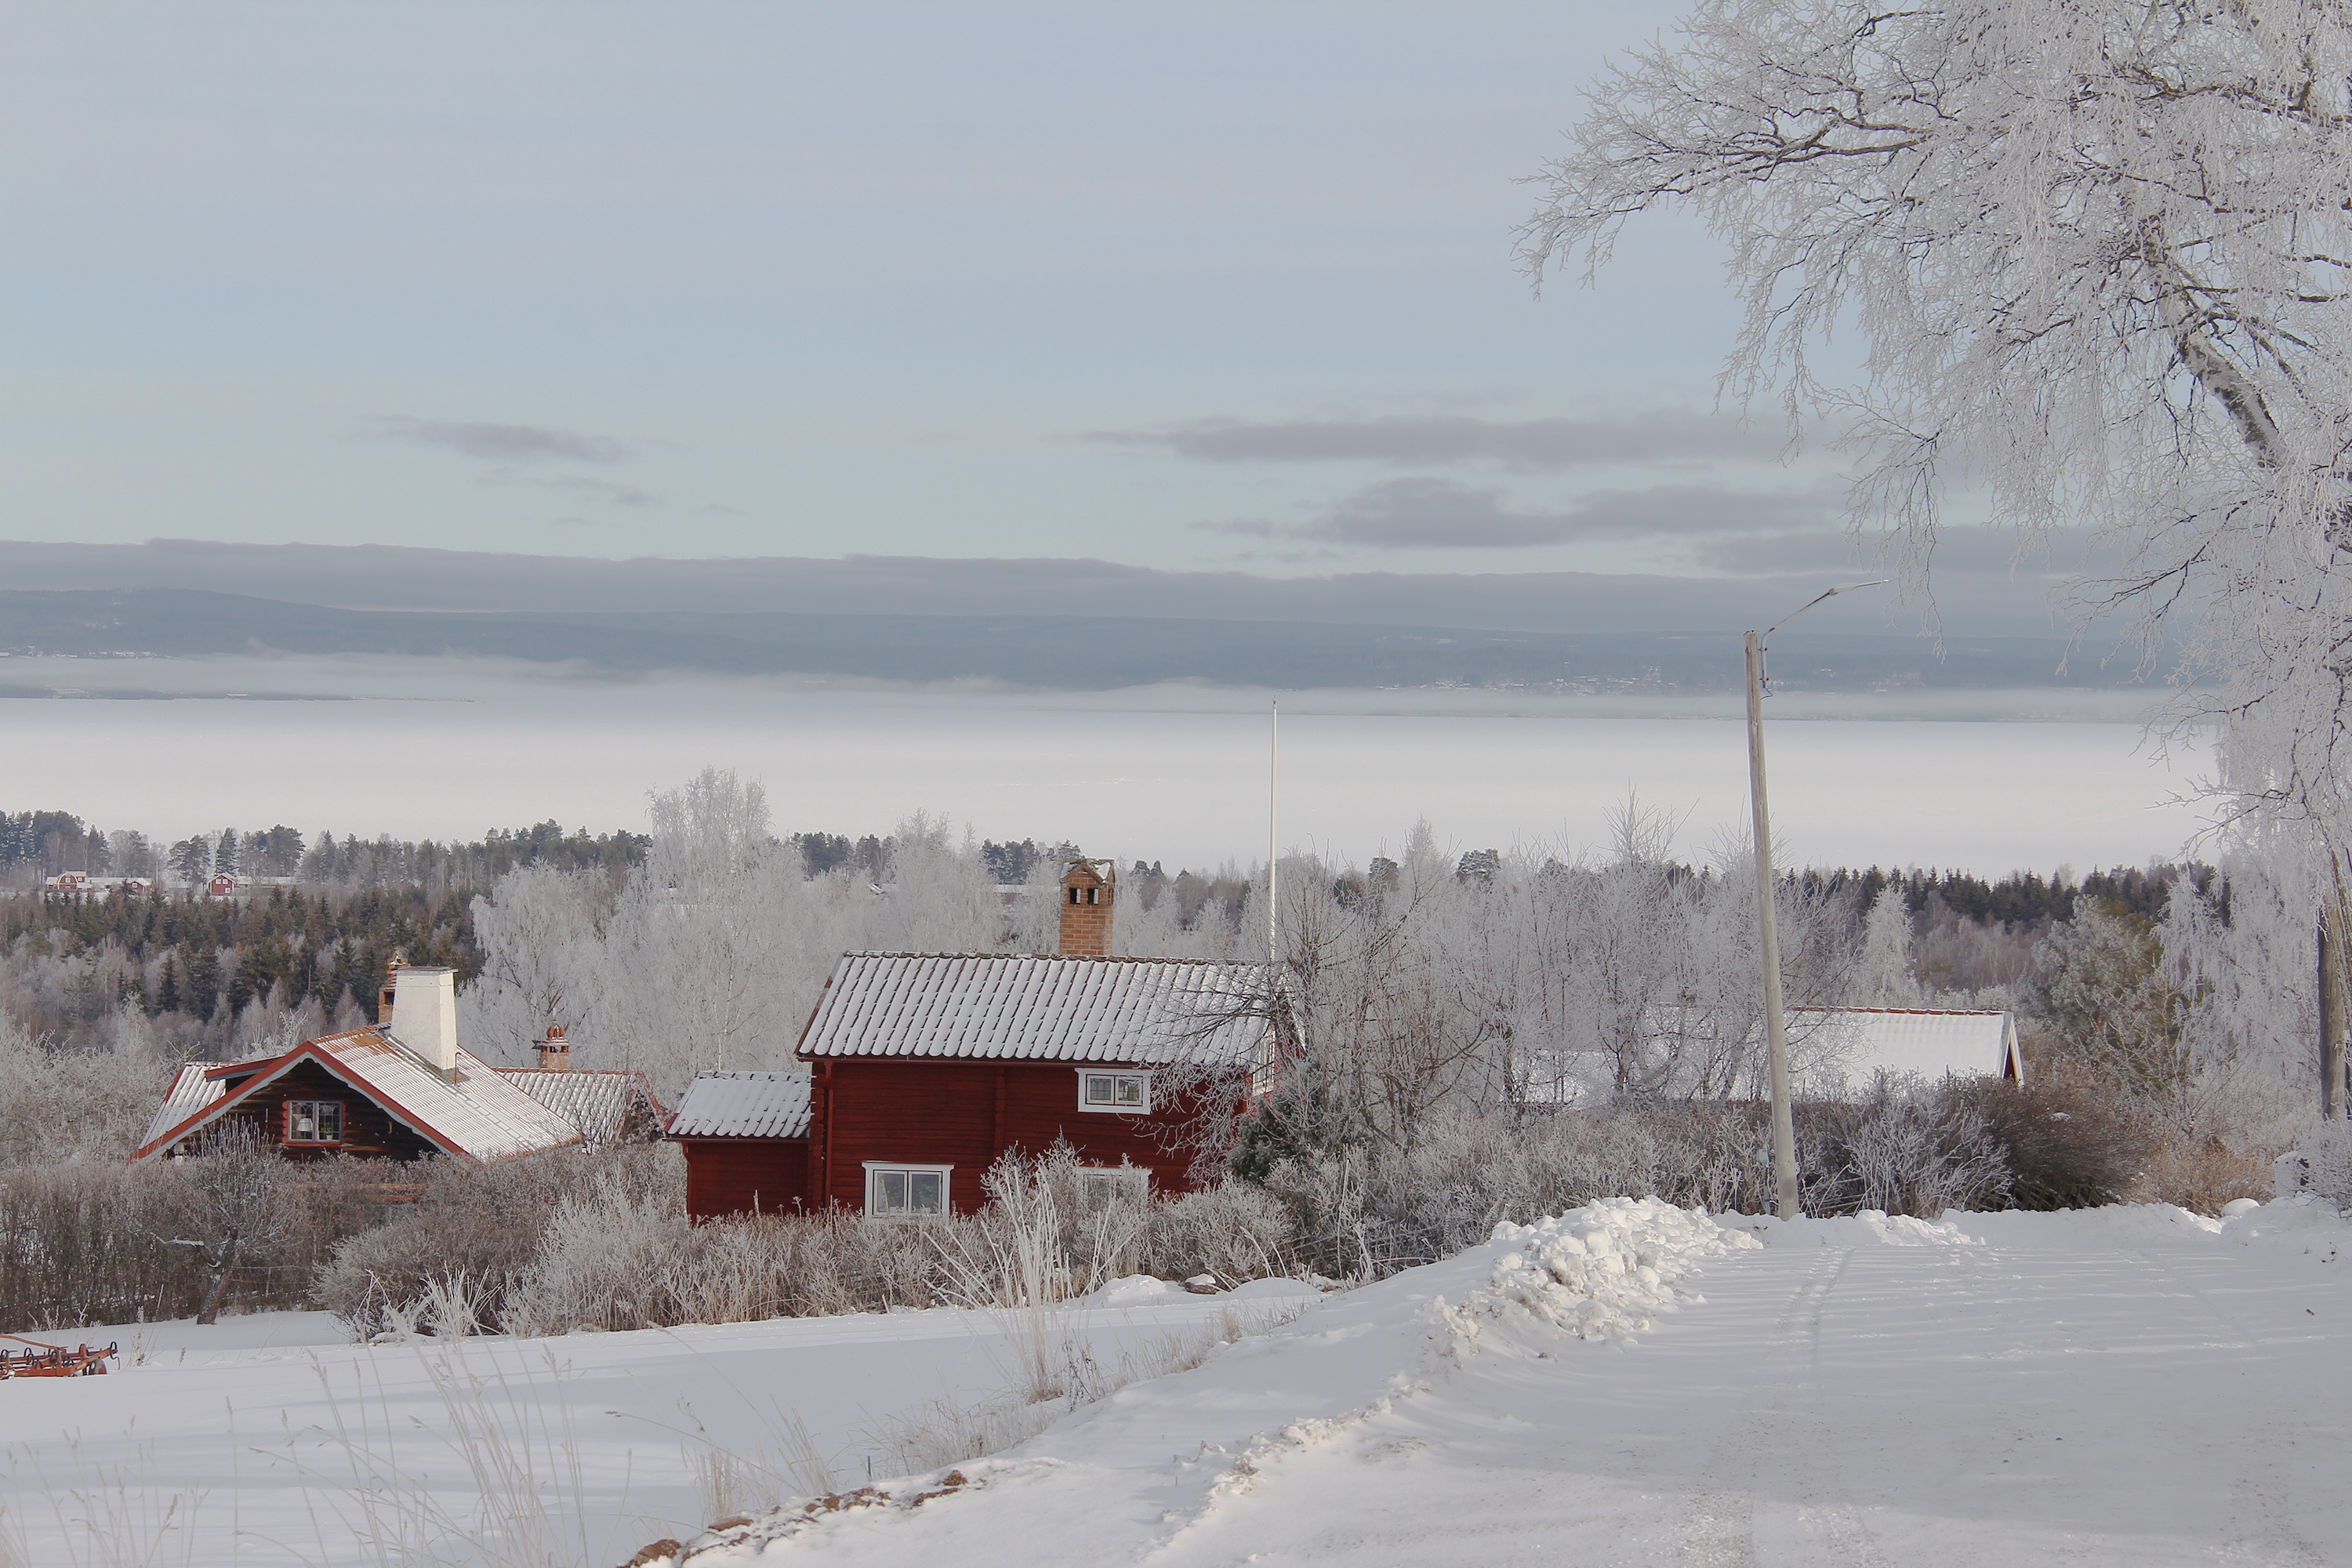
snow, cold, winter, wood, white, countryside, house, shore, travel, europe, red, scenic, cottage, weather, tourism, season, sweden, beautiful, blizzard, exotic, cover, traditional, scandinavia, freezing, tallberg, swedish, all white, winter storm, dalarna